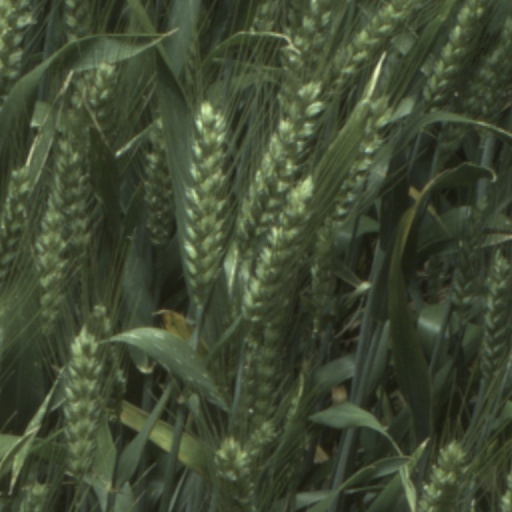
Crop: wheat